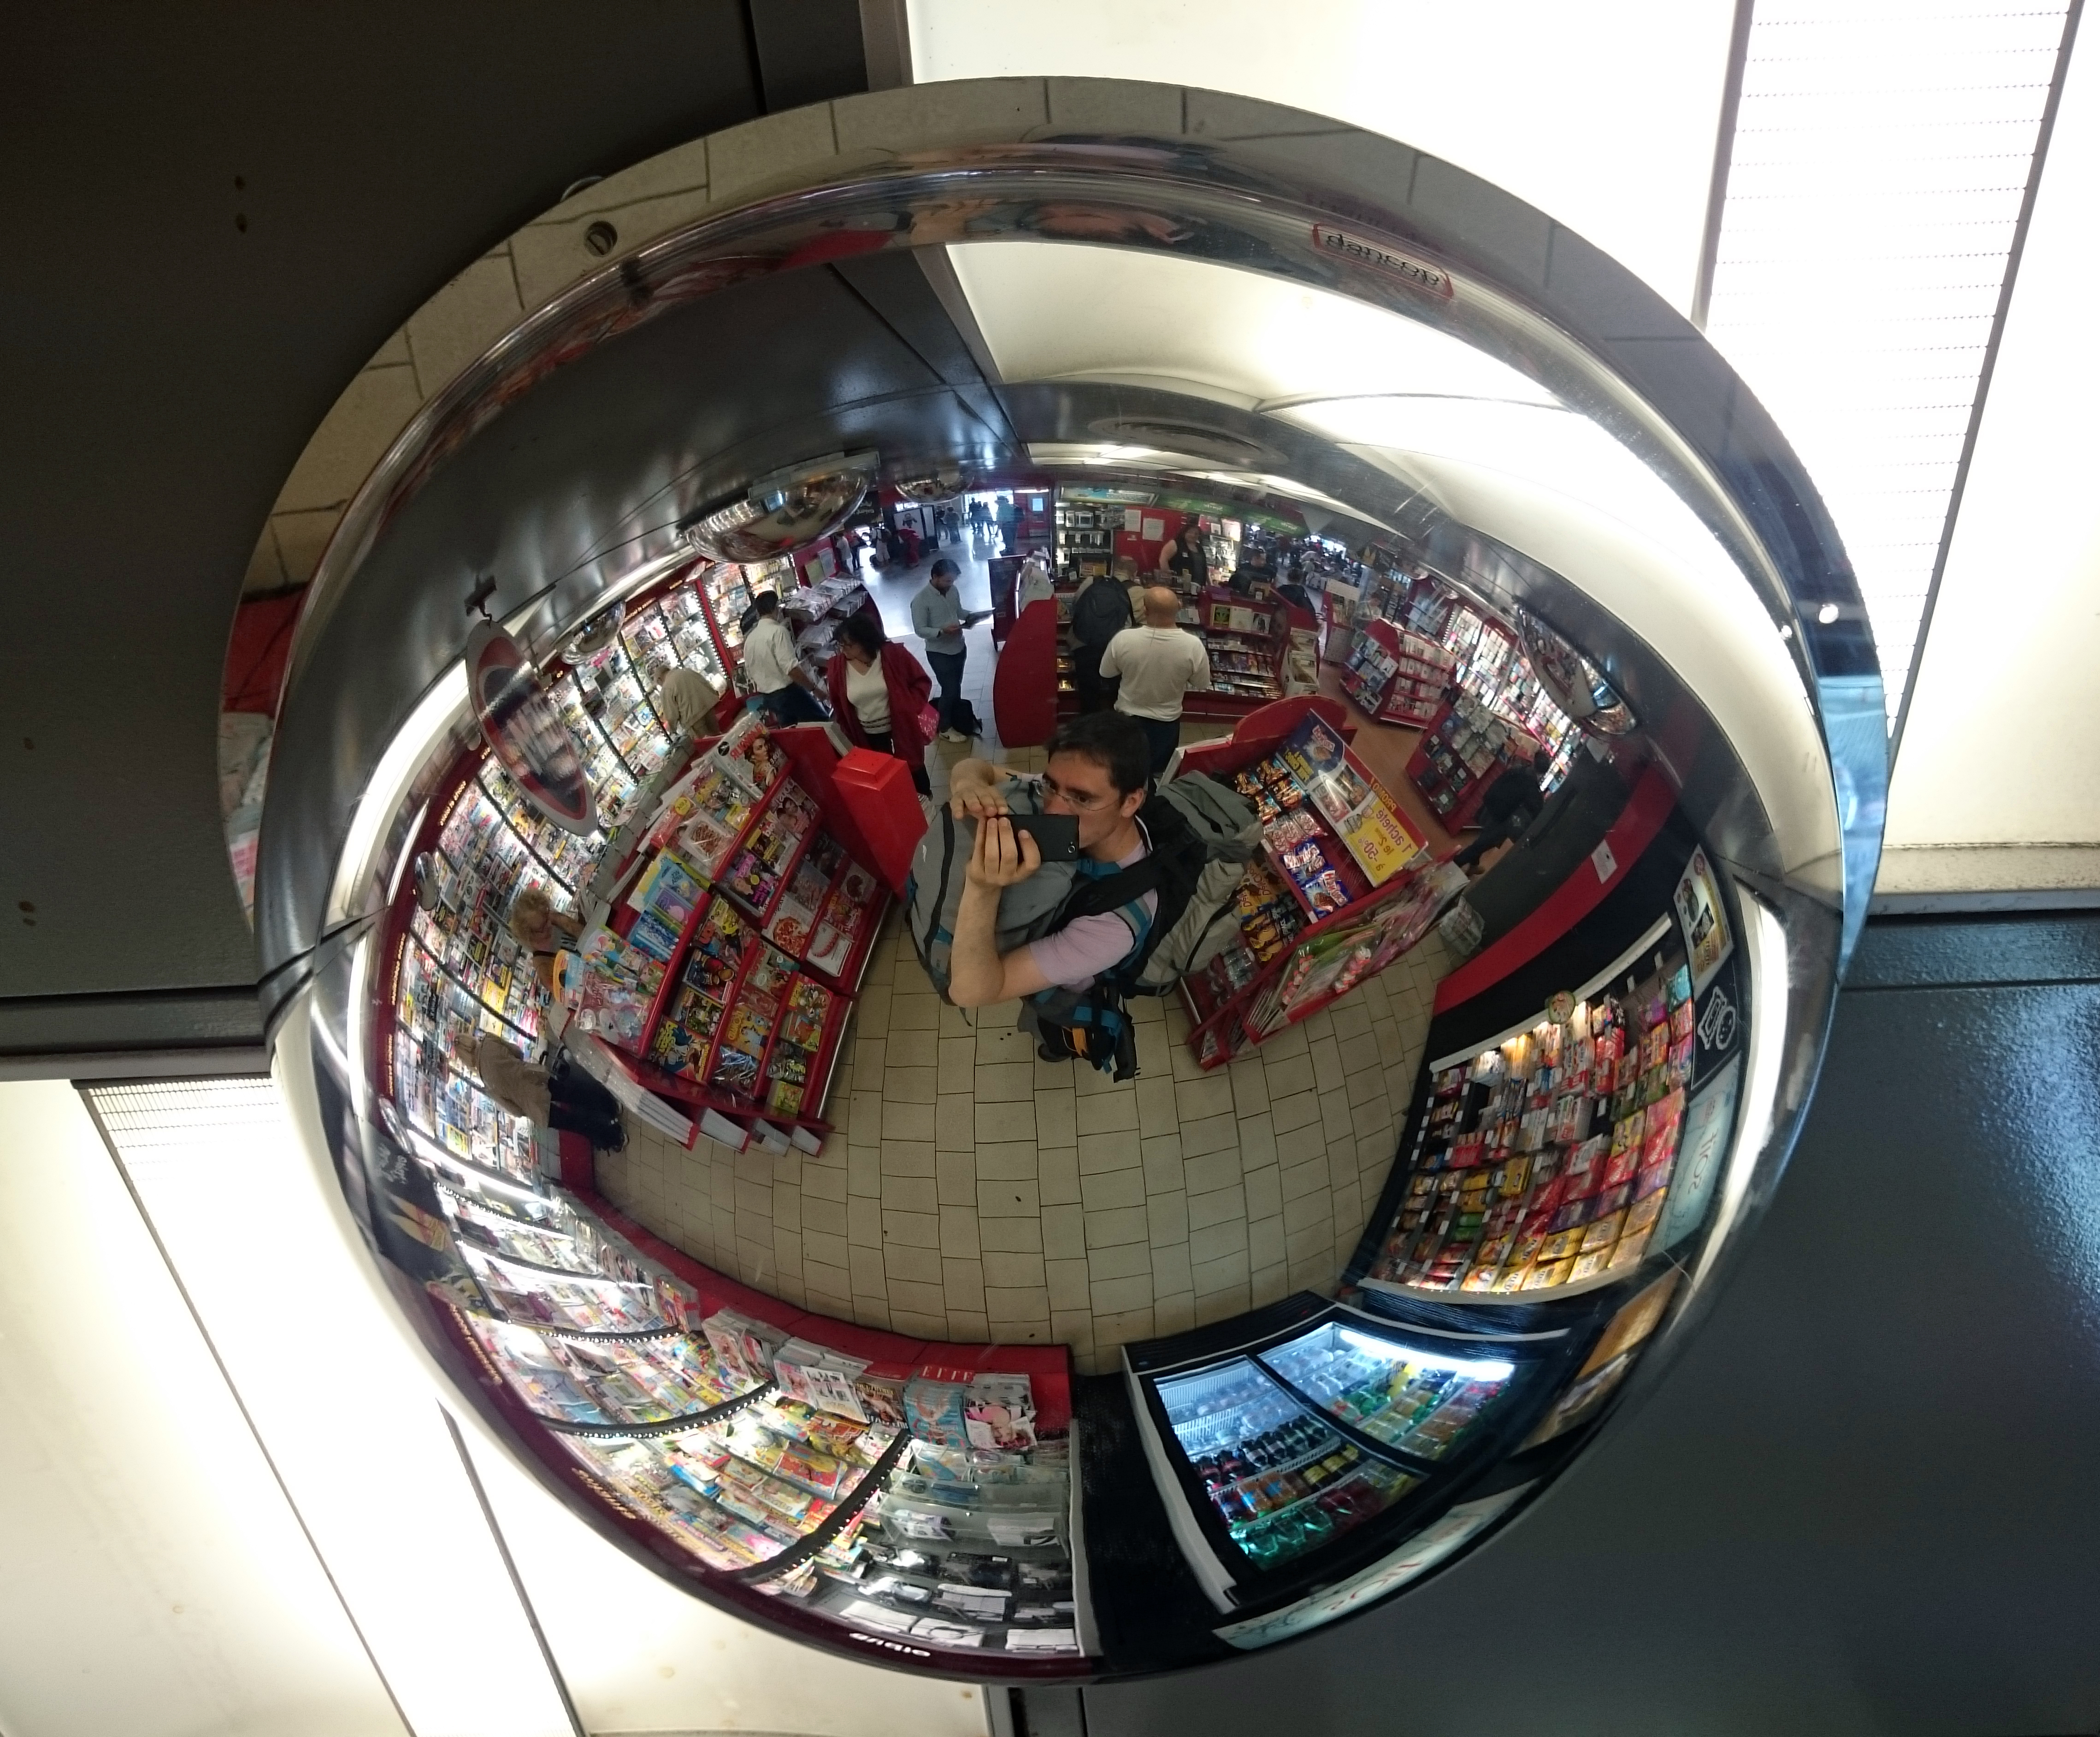
window, glass, city, france, europe, shop, color, indoor, stained glass, colour, creativecommons, cc0, publicdomain, nocopyright, reflections, 2d, carloszgz, original, cmstoolsphotoring, freeculturalworks, openlicense, freepictures, miroir, espejo, reflejo, reflejos, reflet, reflets, glace, francia, europa, couleur, copyleft, norightsreserved, realpeople, mirrorball, circles, toulouse, relay, fishereye